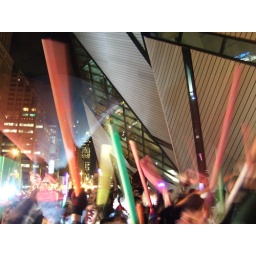
Notice the poor girl at the bottom, watching in horror as the red saber comes crashing down on her.